History of Charleston, South Carolina

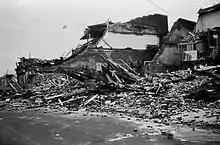
Much of Charleston was devastated by Hurricane Hugo (1989)

Nostalgia for the historic neighborhoods was suspended briefly during World War II, as the city became one of the nation's most important naval bases. It was overwhelmed by sailors, servicemen, construction workers, and new families. Peak employment of 26,000 was reached in July 1943 at the Charleston Naval Shipyard. High wages rejuvenated the economy, although restrictions on new housing construction led to severe overcrowding. For the first time women and African Americans were recruited on a large scale to work in the Navy Yard and related industries in a full range of jobs, including well-paid skilled positions.